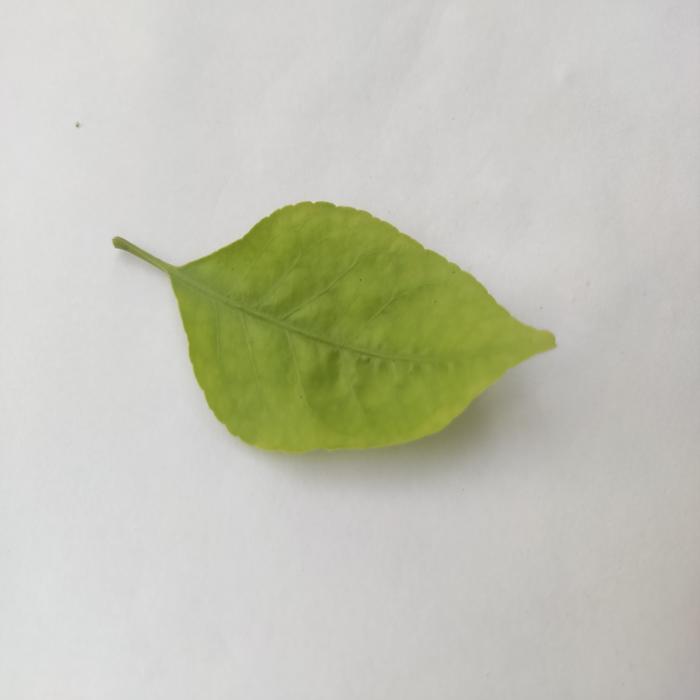
Crop: Aegle Marmelos
Leaf condition: Cercospora_Leaf